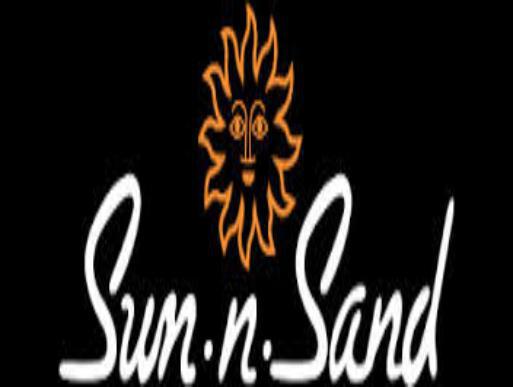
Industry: Leisure